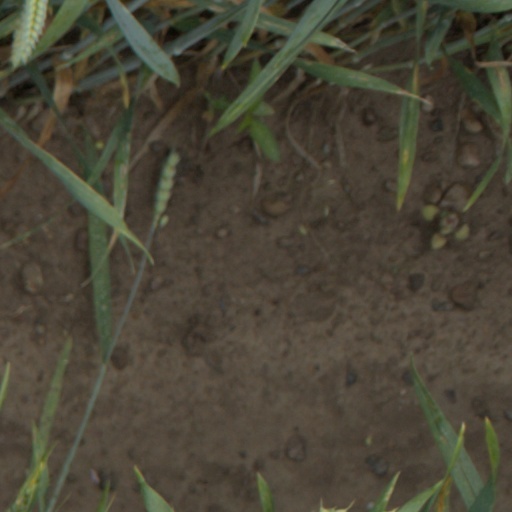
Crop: wheat